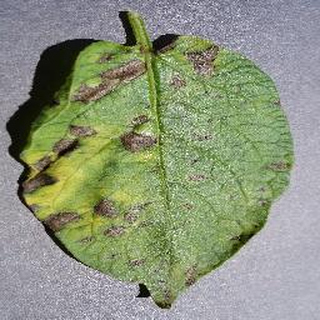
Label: potato_early_blight